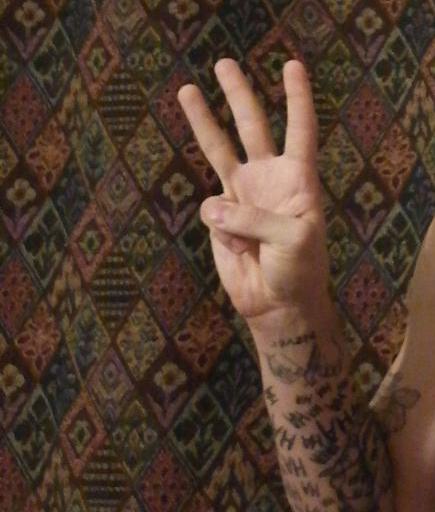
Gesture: three